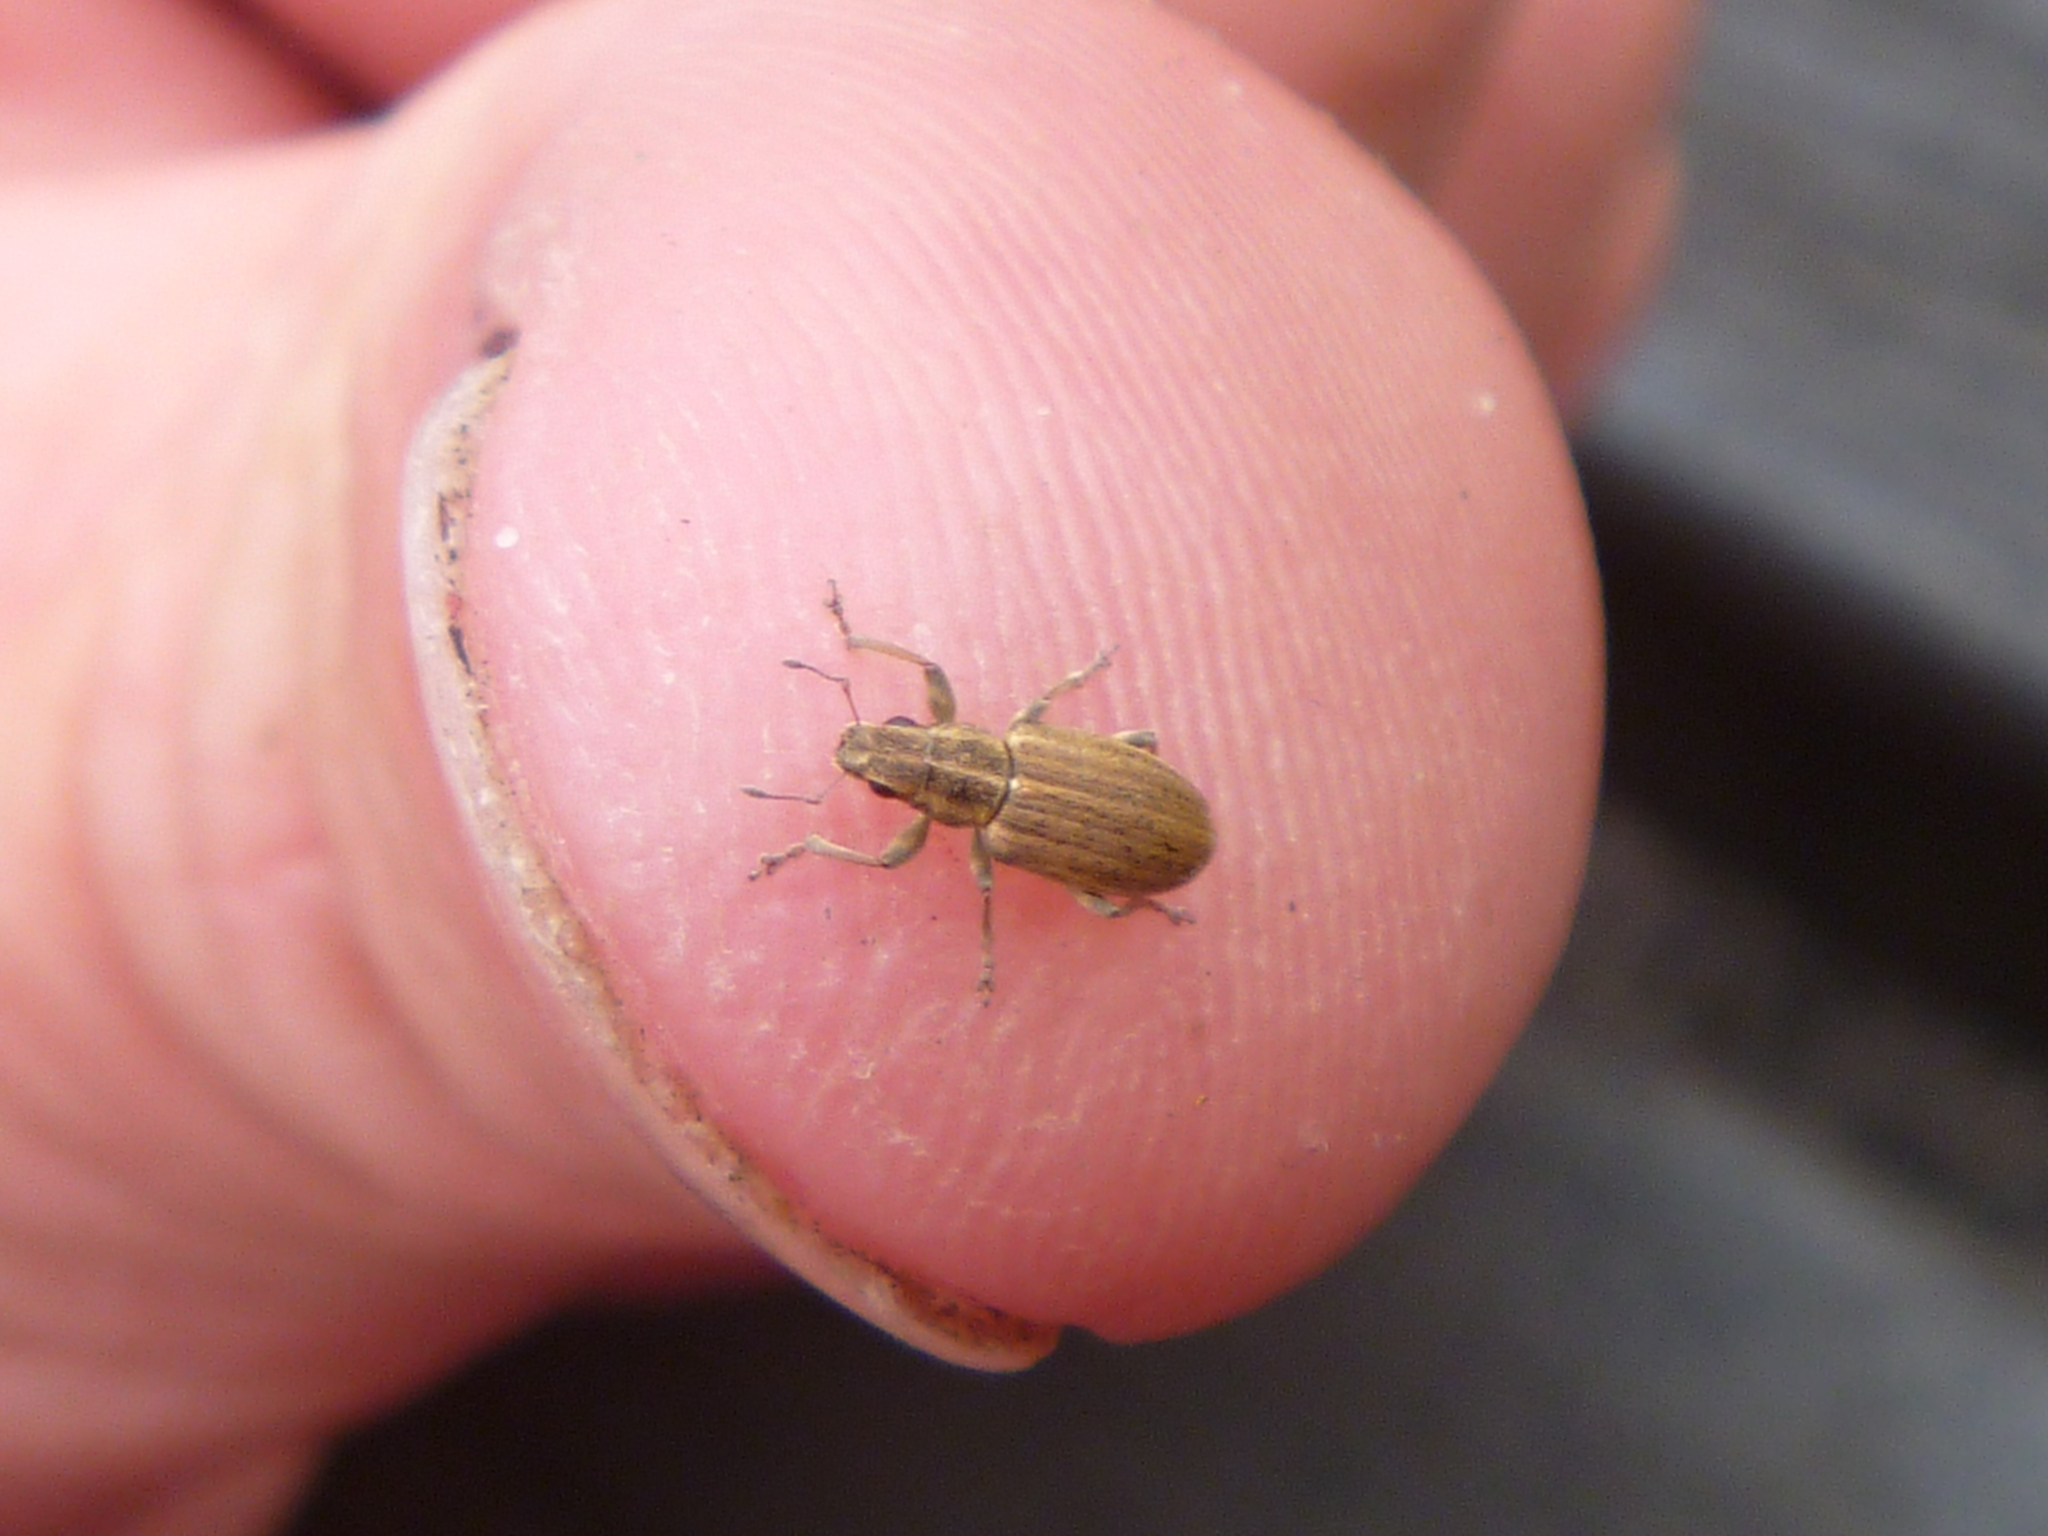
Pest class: pea_leaf_weevil